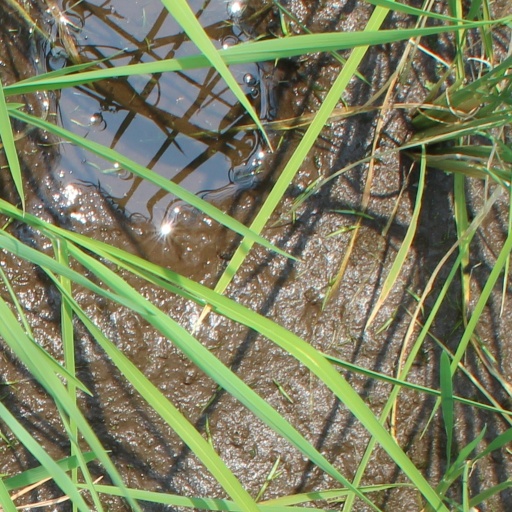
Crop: rice